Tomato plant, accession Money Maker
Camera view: vertical (180 deg); turntable rotation: 270 degrees
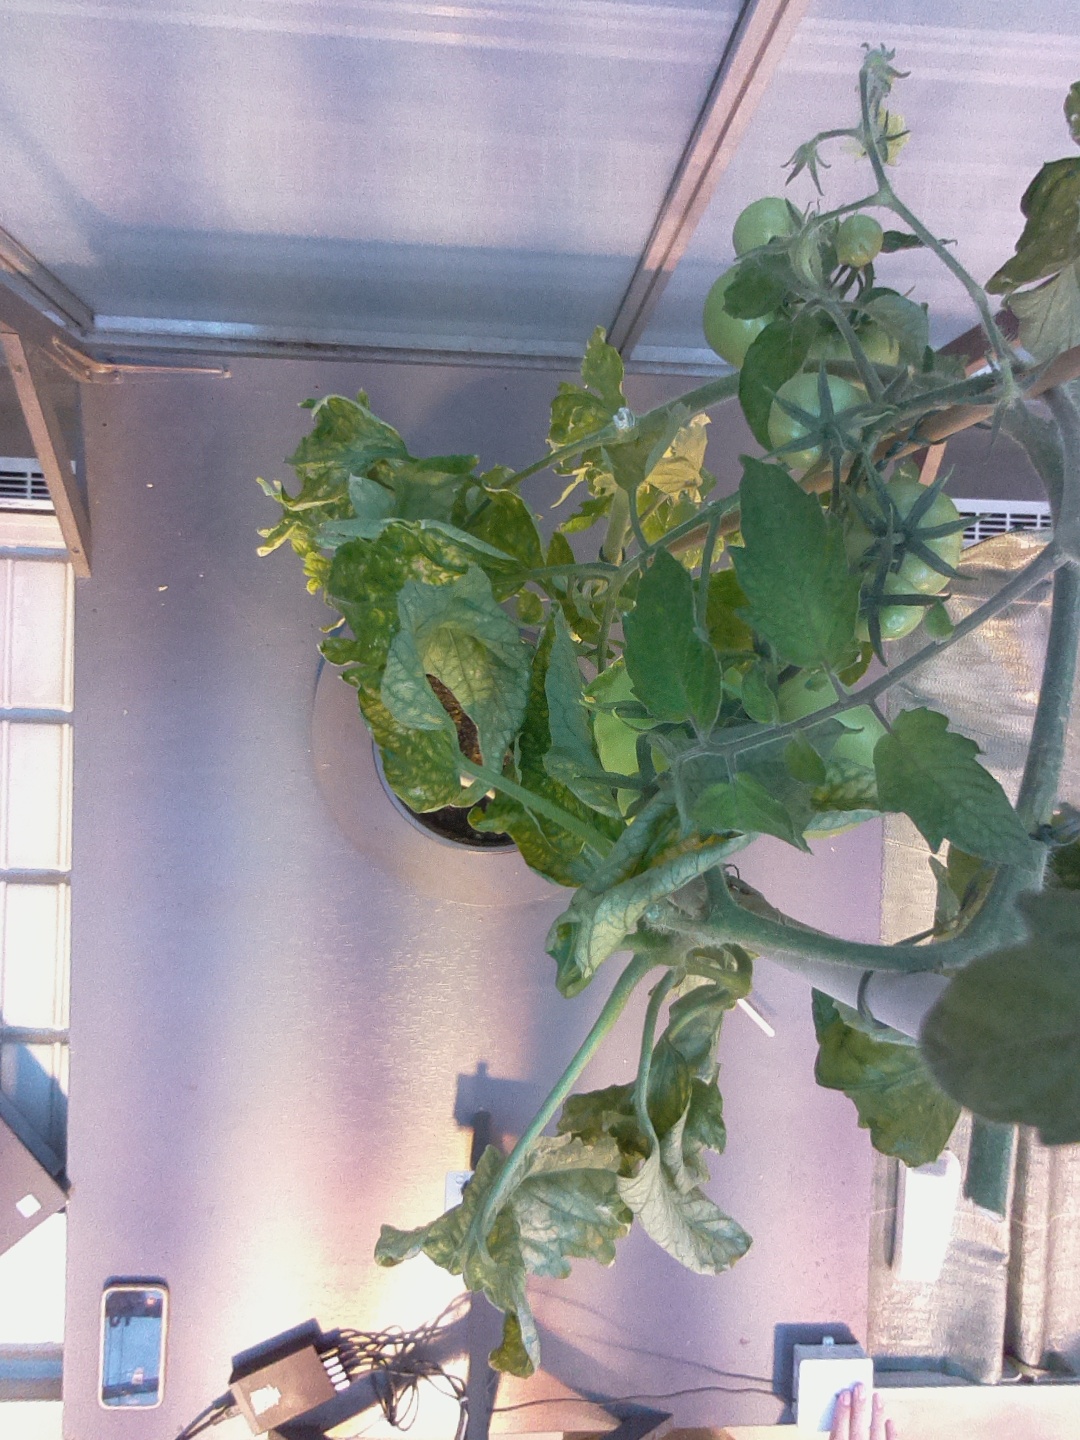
BBCH growth stage 78: 80% -90% of final fruit size